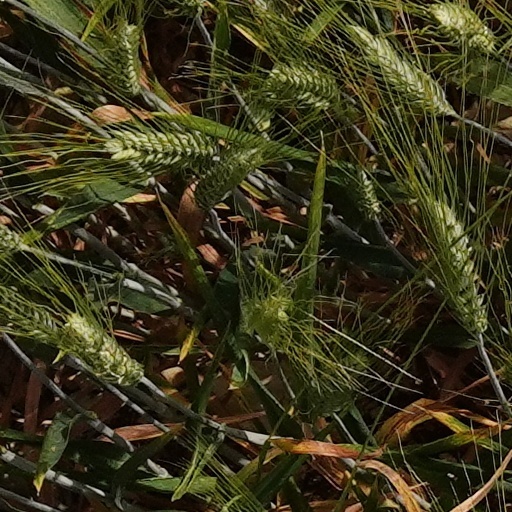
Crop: wheat